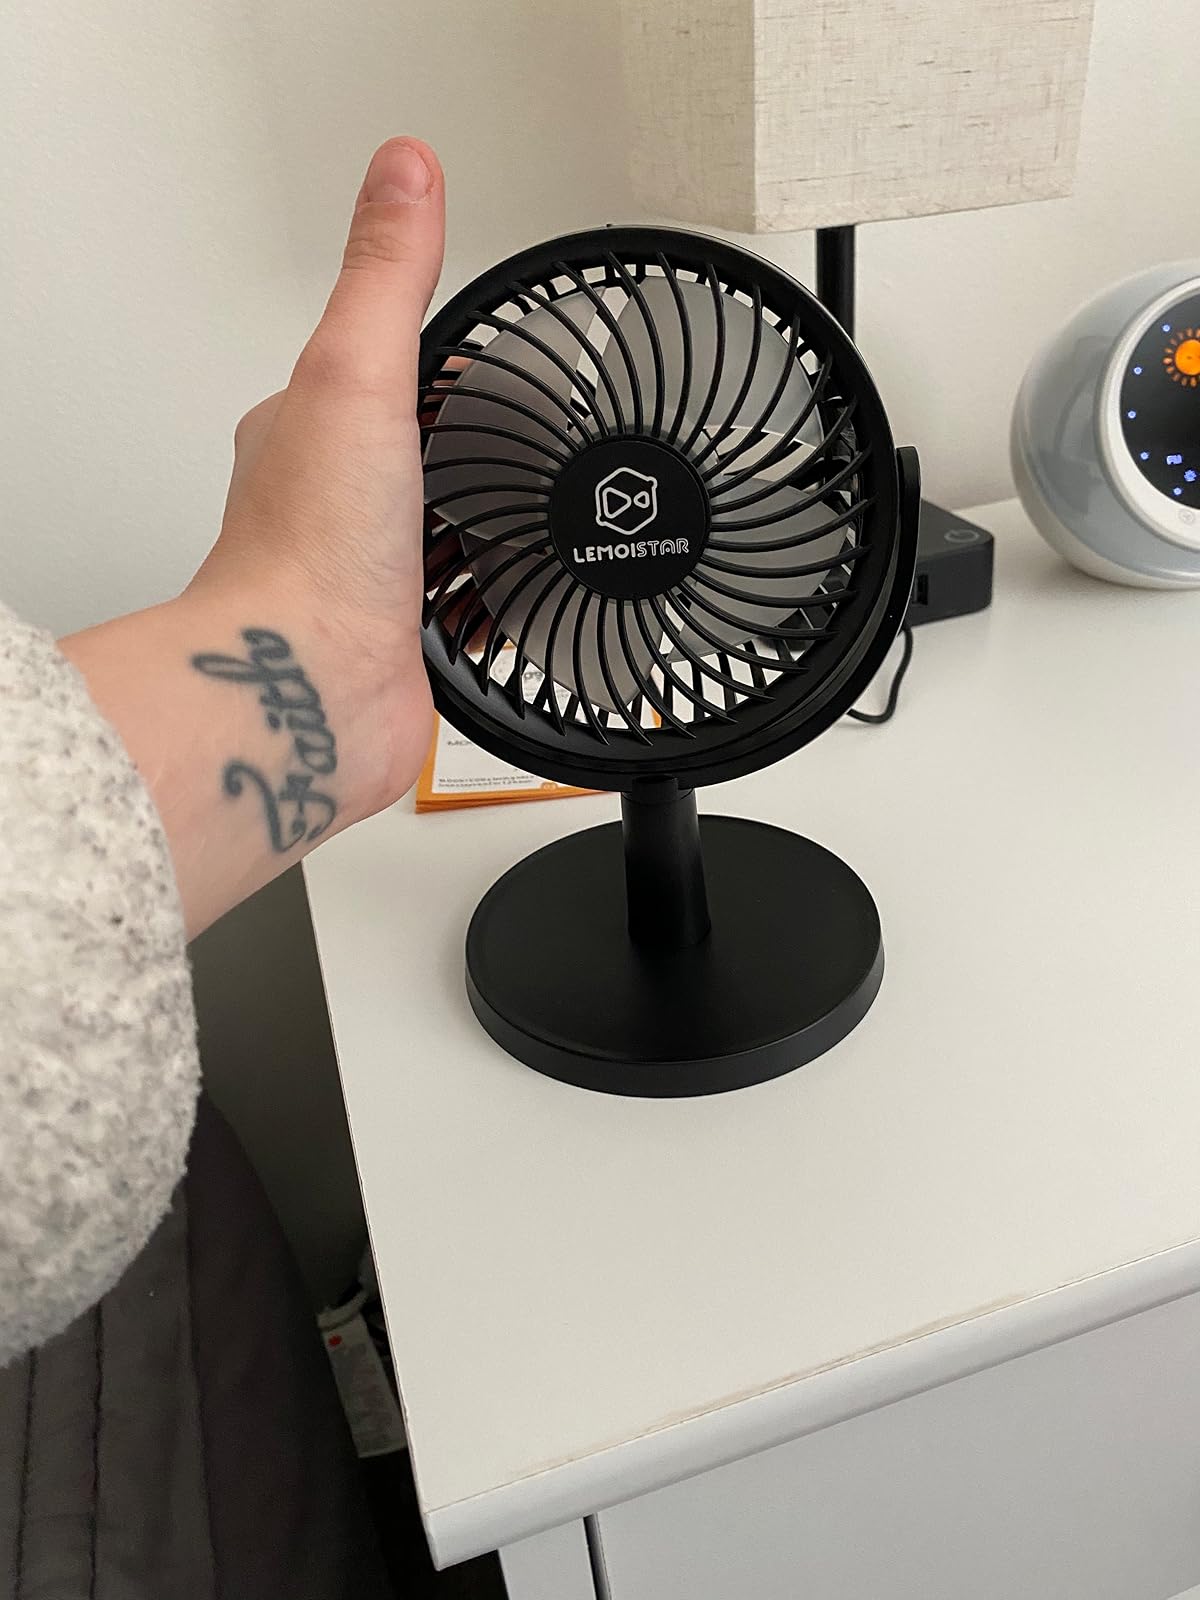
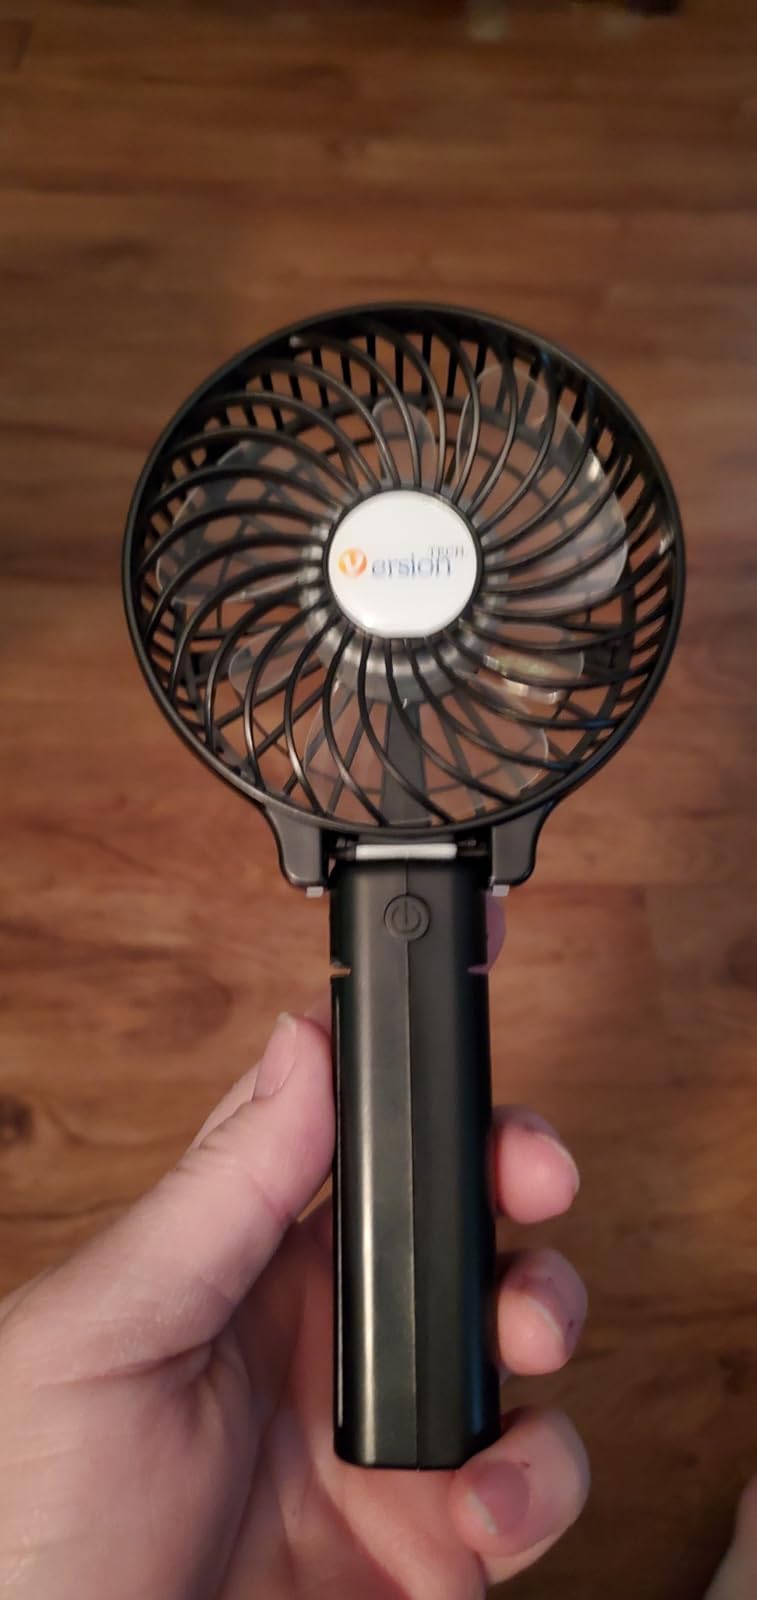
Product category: fan
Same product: no